Keratosis pharyngis

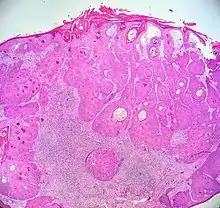
Microscopic view of keratin tissue

Signs and symptoms of an individual with this condition will display horny excrescences on the surface of the tonsils, pharyngeal wall, or lingual tonsils. They appear as white or yellowish dots (projections). These excrescences are the result of hypertrophy and keratinization of epithelium. These so-called "dots" are firmly adherent to the area in which they reside and cannot be wiped off. There is no accompanying inflammation or any constitutional symptoms thus, it can be easily differentiated from acute follicular tonsillitis. There is no pain involved however, some discomfort or irritation of the throat may be felt. Removing the tonsils altogether may be a better option if irritation and discomfort is unbearable.